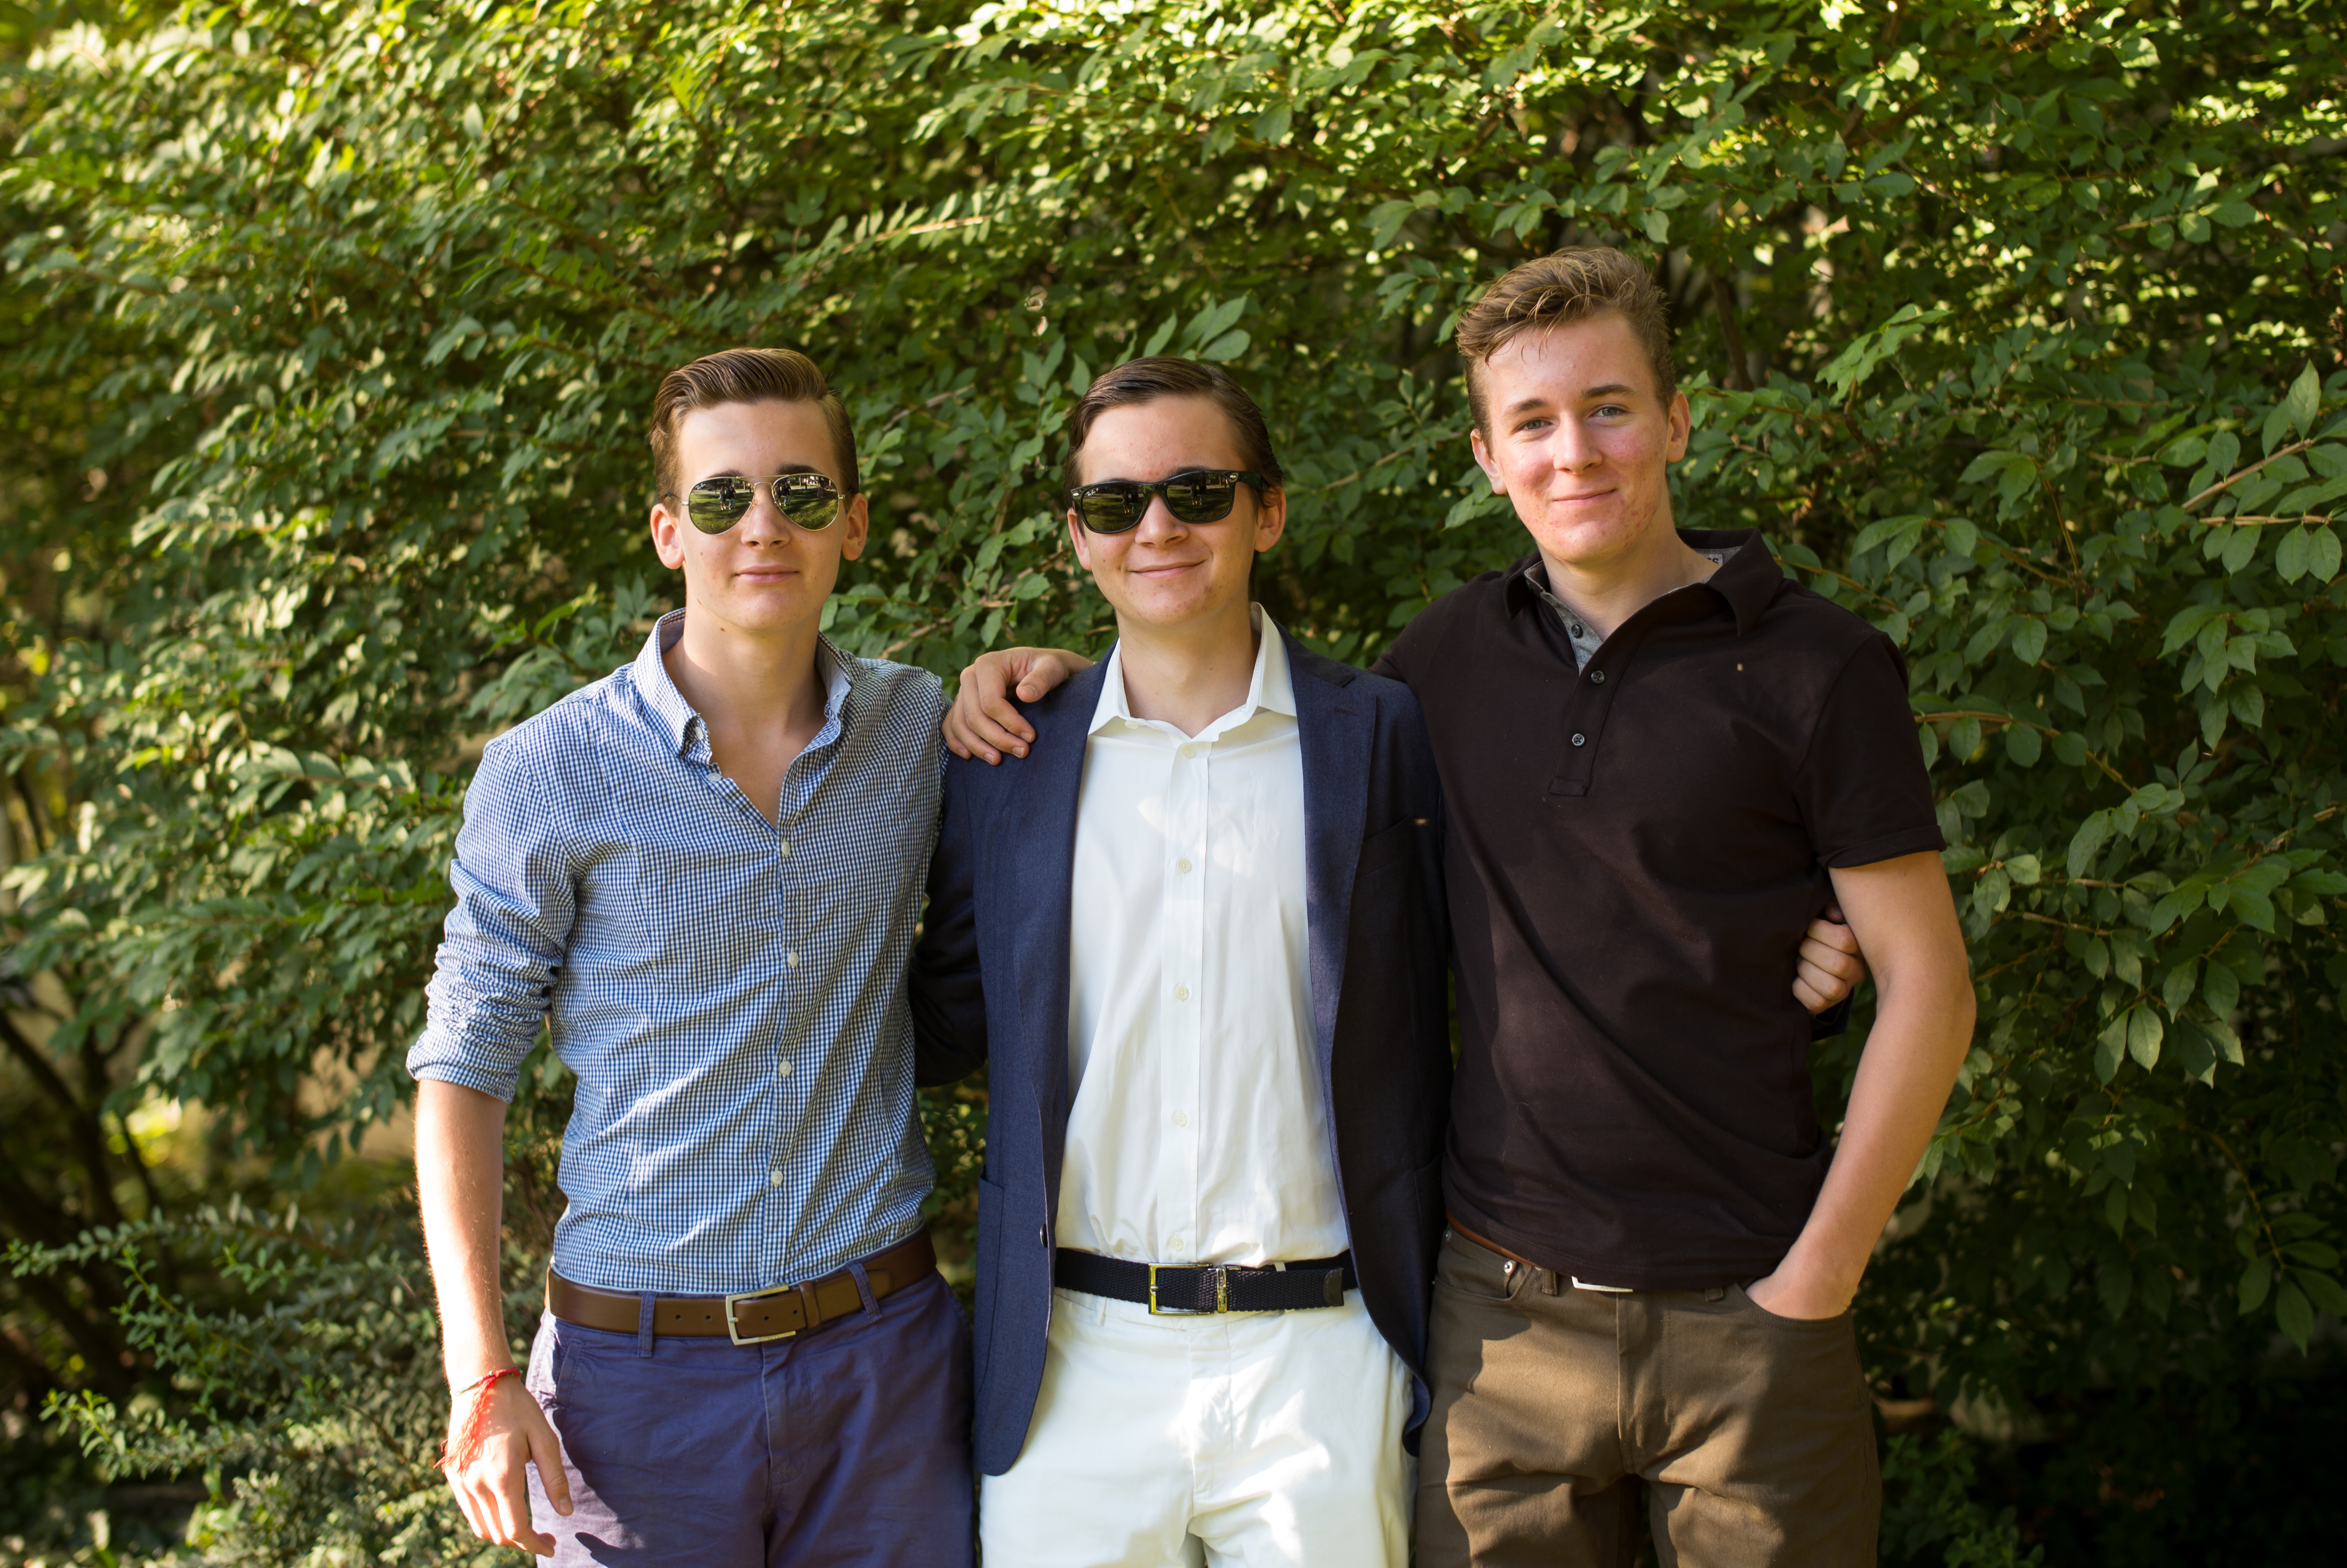
people